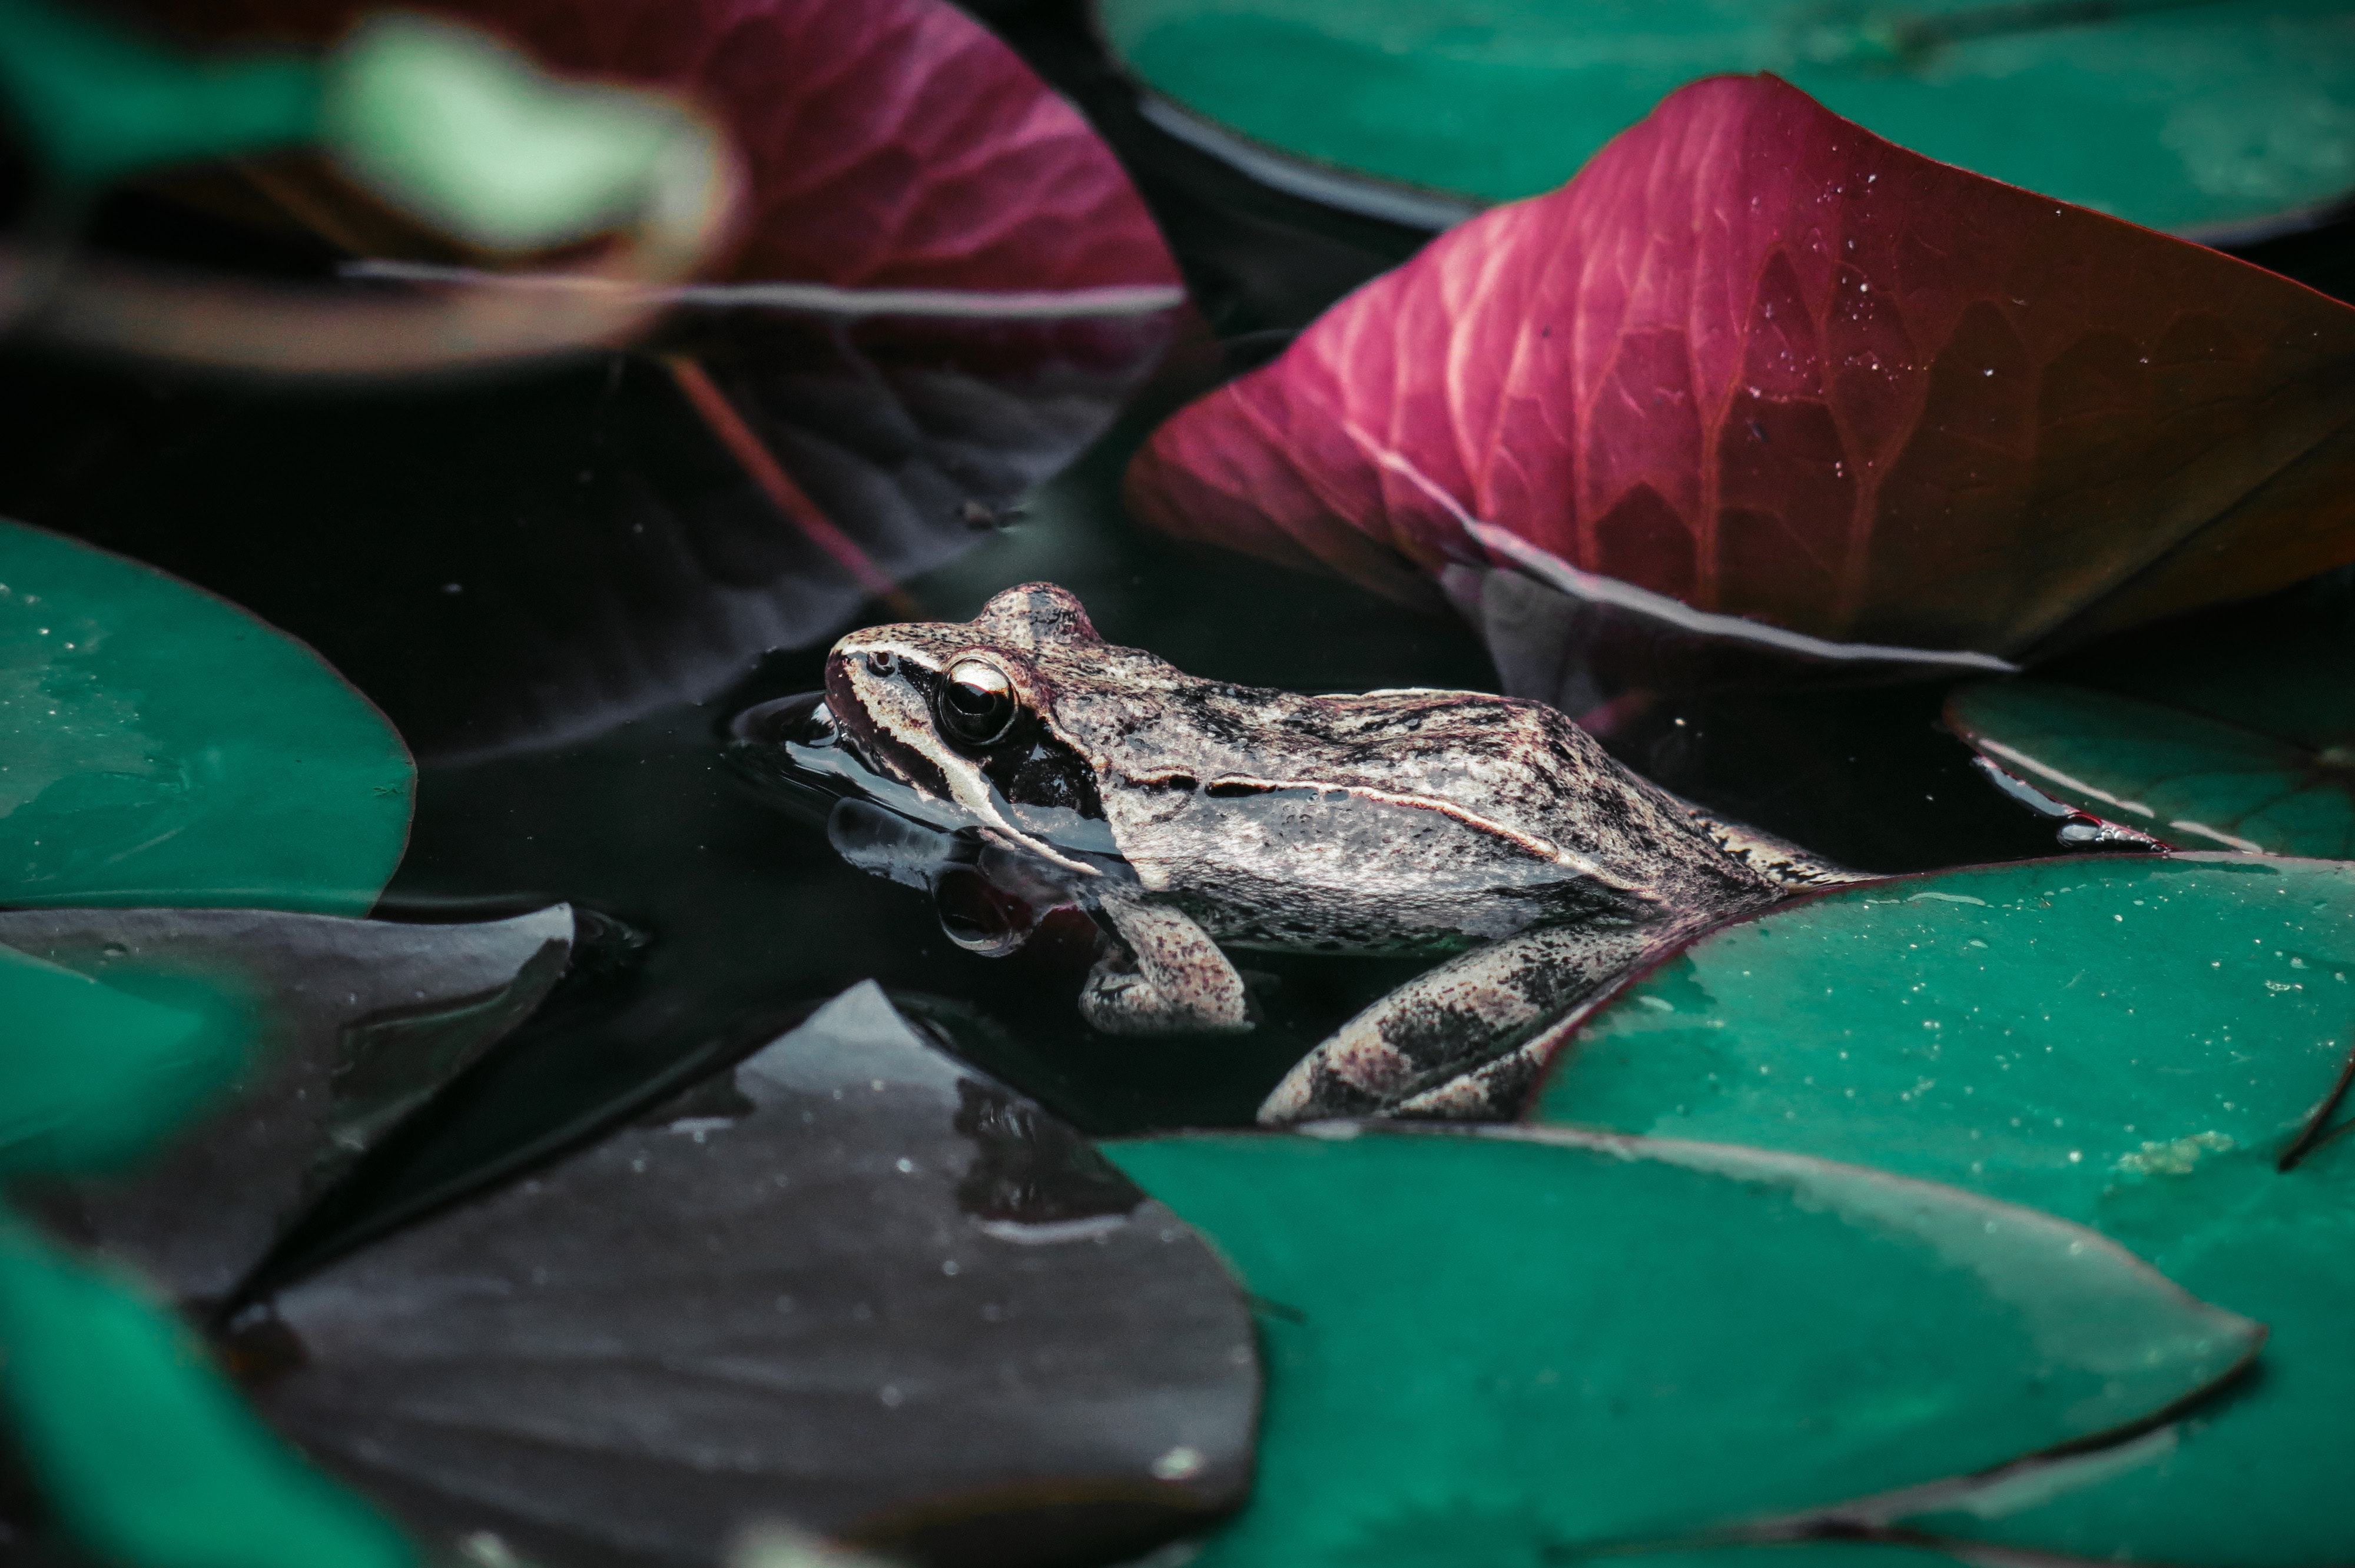
frog, amphibian, green, leaf, flower, toad, aquatic plant, water, True frog, botany, water lily, tree frog, adaptation, plant, organism, petal, lotus family, Pacific Treefrog, macro photography, lotus